John Fenwick (MP for Morpeth)

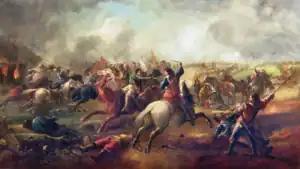
Battle of Marston Moor, where Fenwick was killed on 2 July 1644

John Fenwick (14 January 1602 to 2 July 1644) was a Member of Parliament from Northumberland, killed serving in the Royalist army during the First English Civil War.